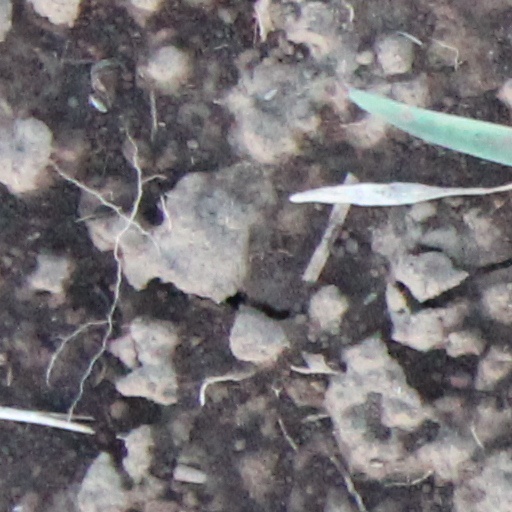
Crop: wheat